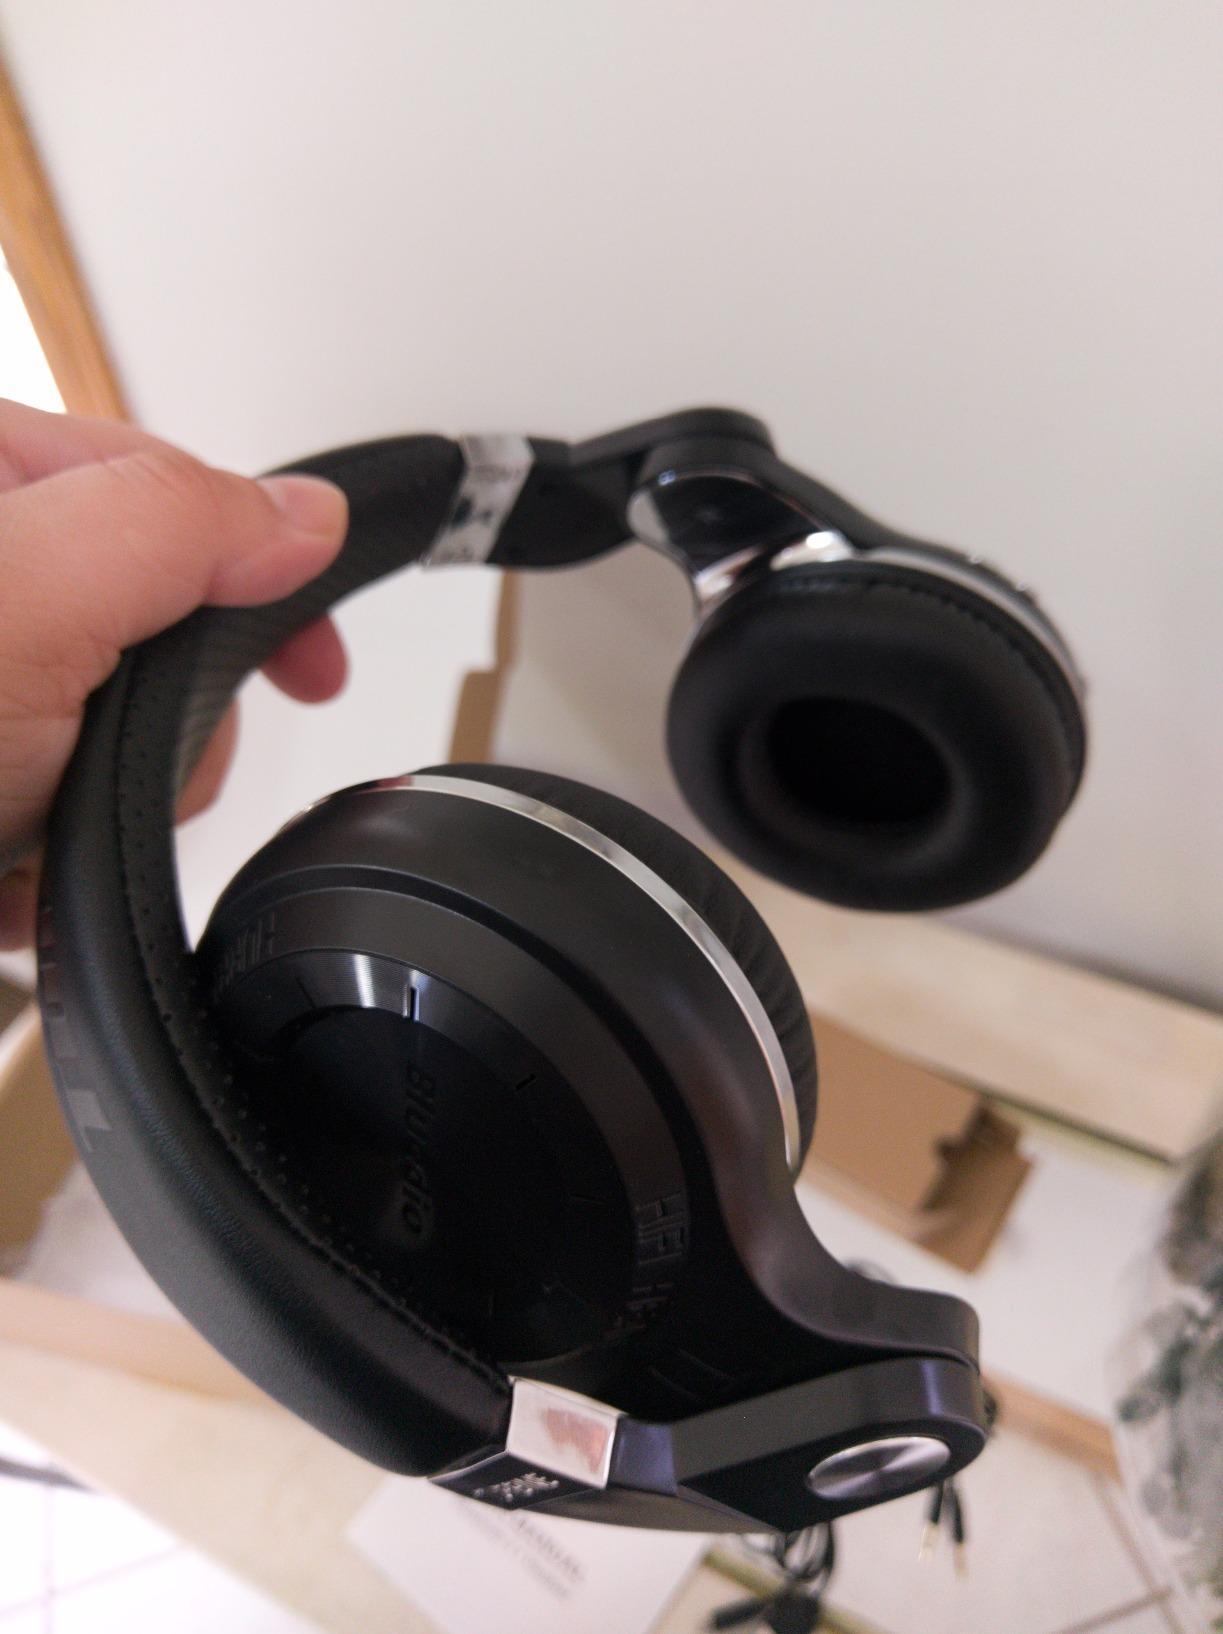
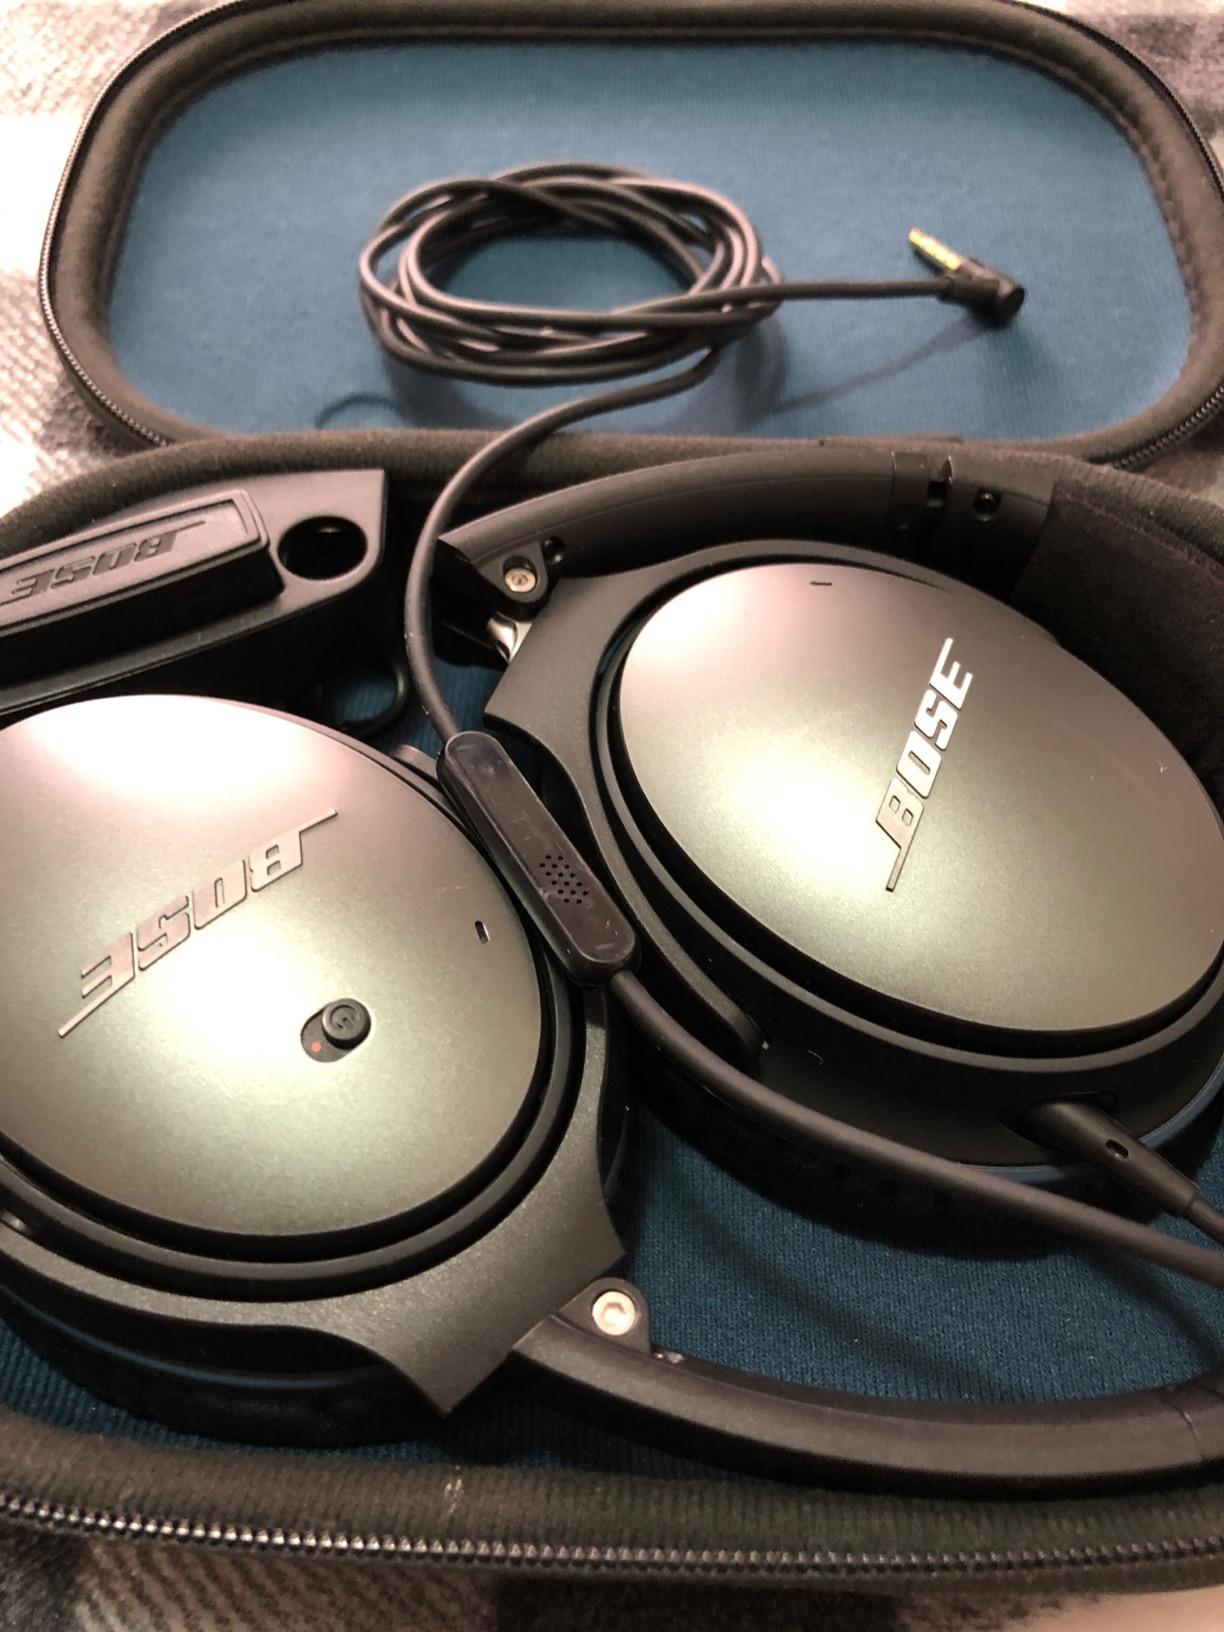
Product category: headphones
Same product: no